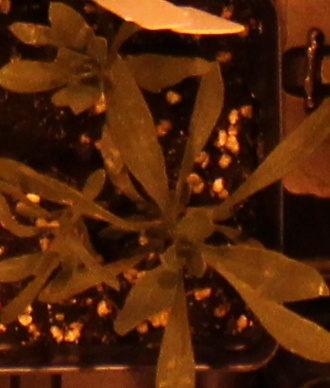
Label: Kochia